Kingsbury Water Park

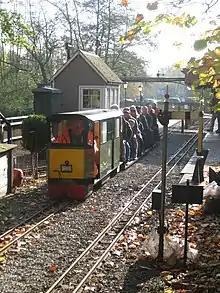
7¼" gauge ridable miniature railway

Throughout the park are a number of bridleways, marked cycle routes and footpaths. There is a cycle hire centre and a variety of opportunities available for water sports, including water skiing, jetskis, power boats, sailing and model boat racing.